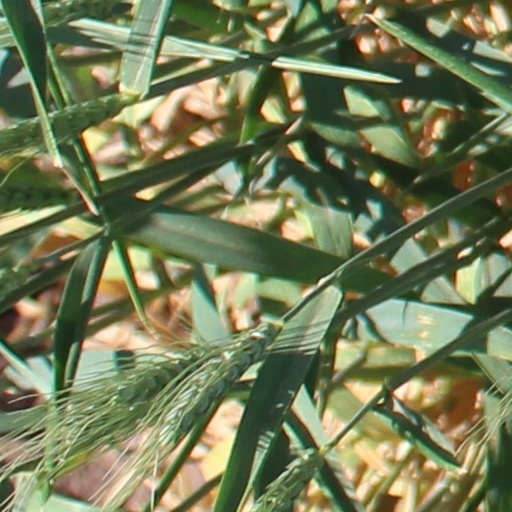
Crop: wheat